Reginald Koettlitz

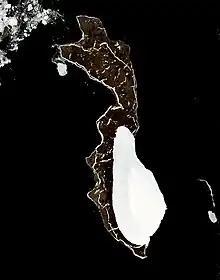
Koettlitz Island, Franz Josef Land

In 1894, Koettlitz joined the Jackson–Harmsworth expedition to Franz Josef Land in the Arctic, as physician and geologist. On returning to Dover, brought back a polar bear, which is still in the Dover Museum. Koettlitz Island (Ketlitsa Ostrova) – a low-lying island in the British Channel in the Franz Josef Land archipelago – is named after him. While on the expedition, he was also called on to treat the captain of the expedition's ship "Windward." Koettlitz discovered that the captain had syphilis.